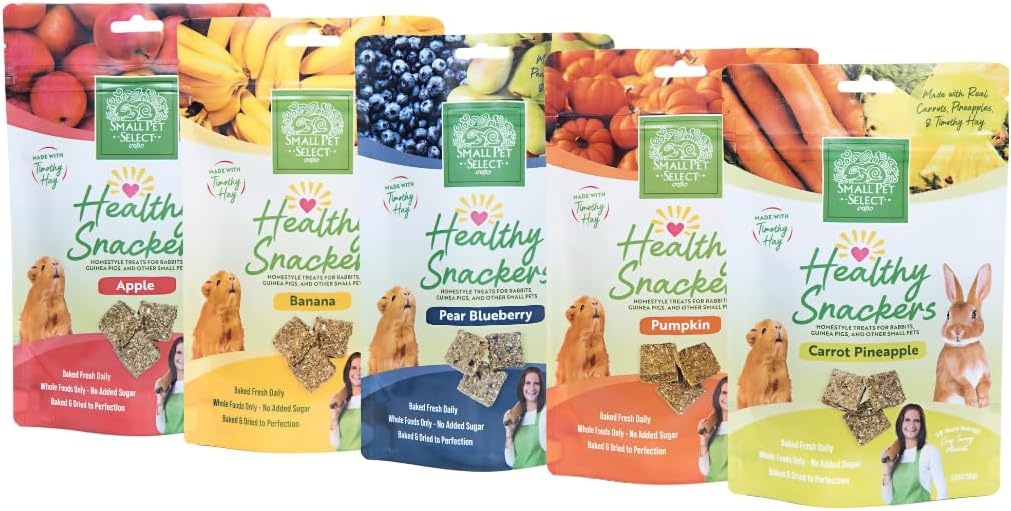
Small Pet Select - Healthy Snacker Bundle (Five Bags)
Brand: SmallPetSelect
About this item All natural human grade ingredients Pet's will love to forage for these, and make for a great training aid as well Made by Small Pet Select, with all natural, premium ingredients Is great for foraging, and as a training aid
Category: Animals & Pet Supplies > Pet Supplies > Small Animal Supplies > Small Animal Treats > Training Treats